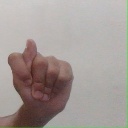
अक्षर: ट